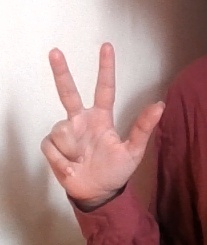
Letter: al